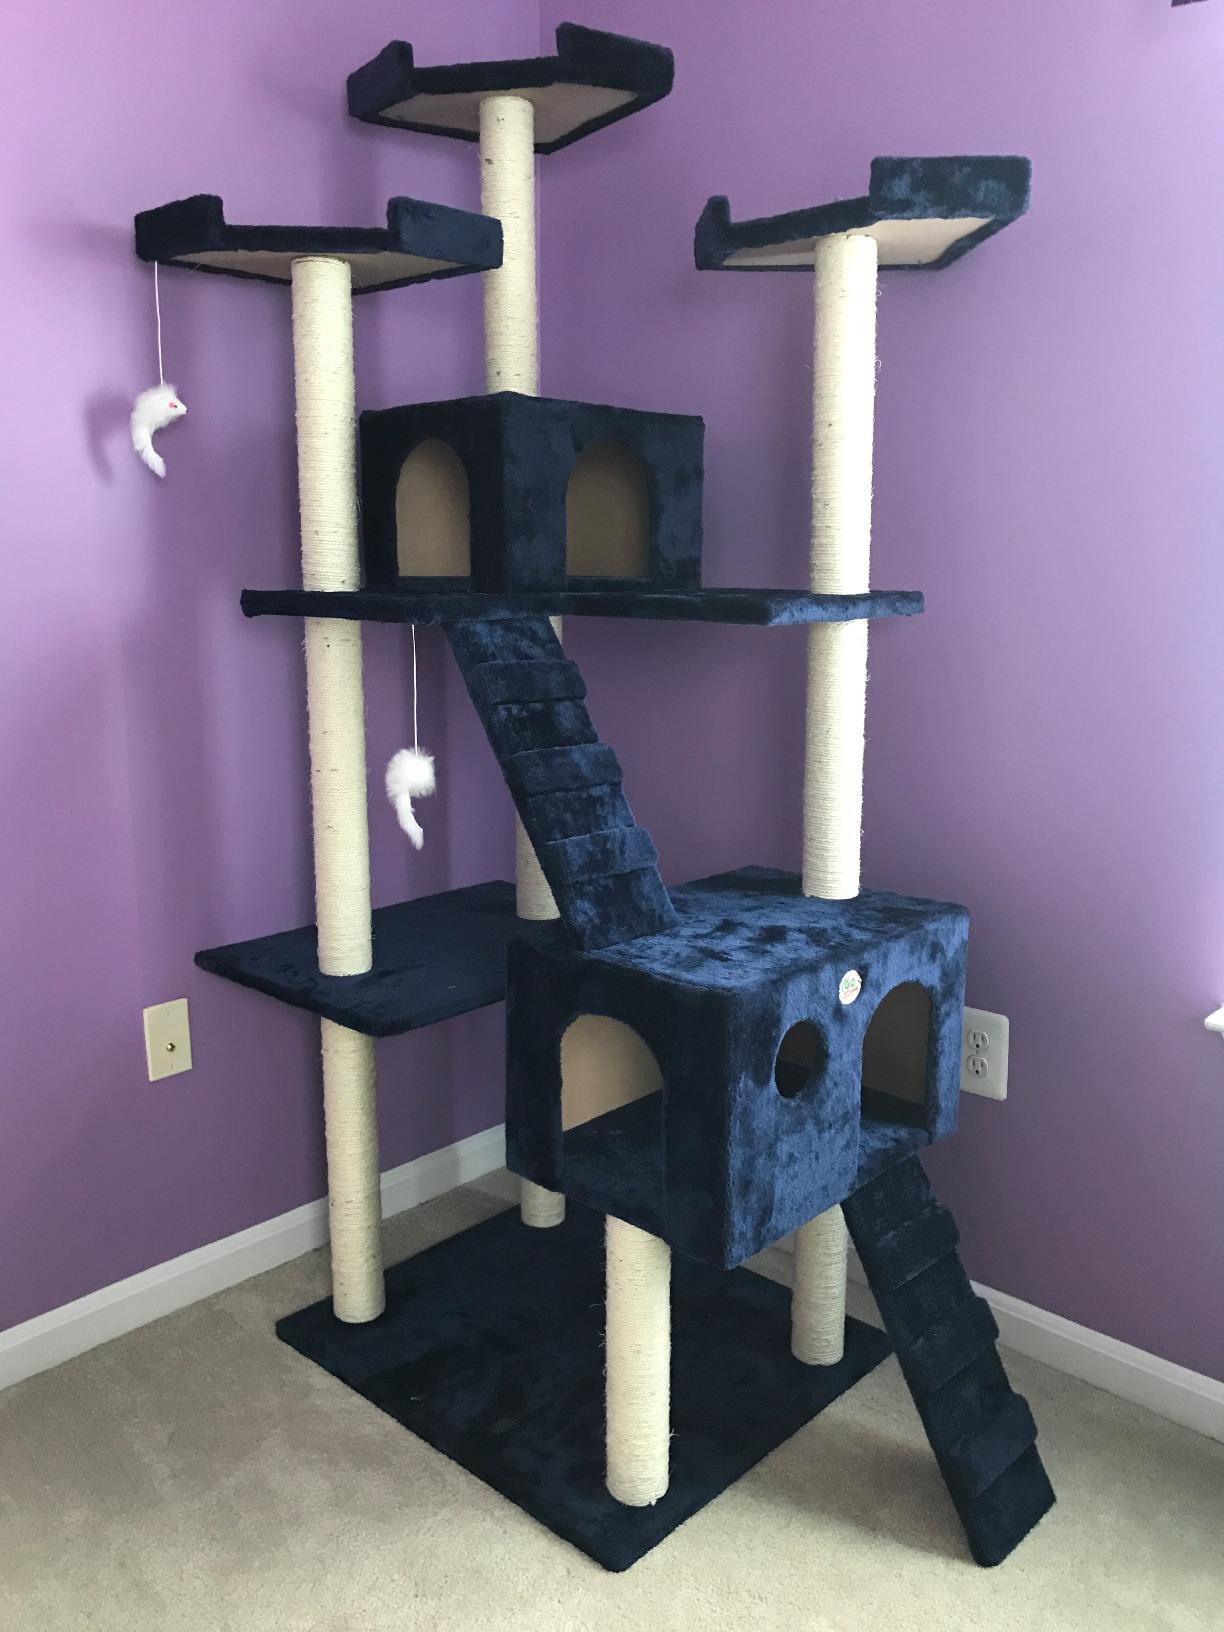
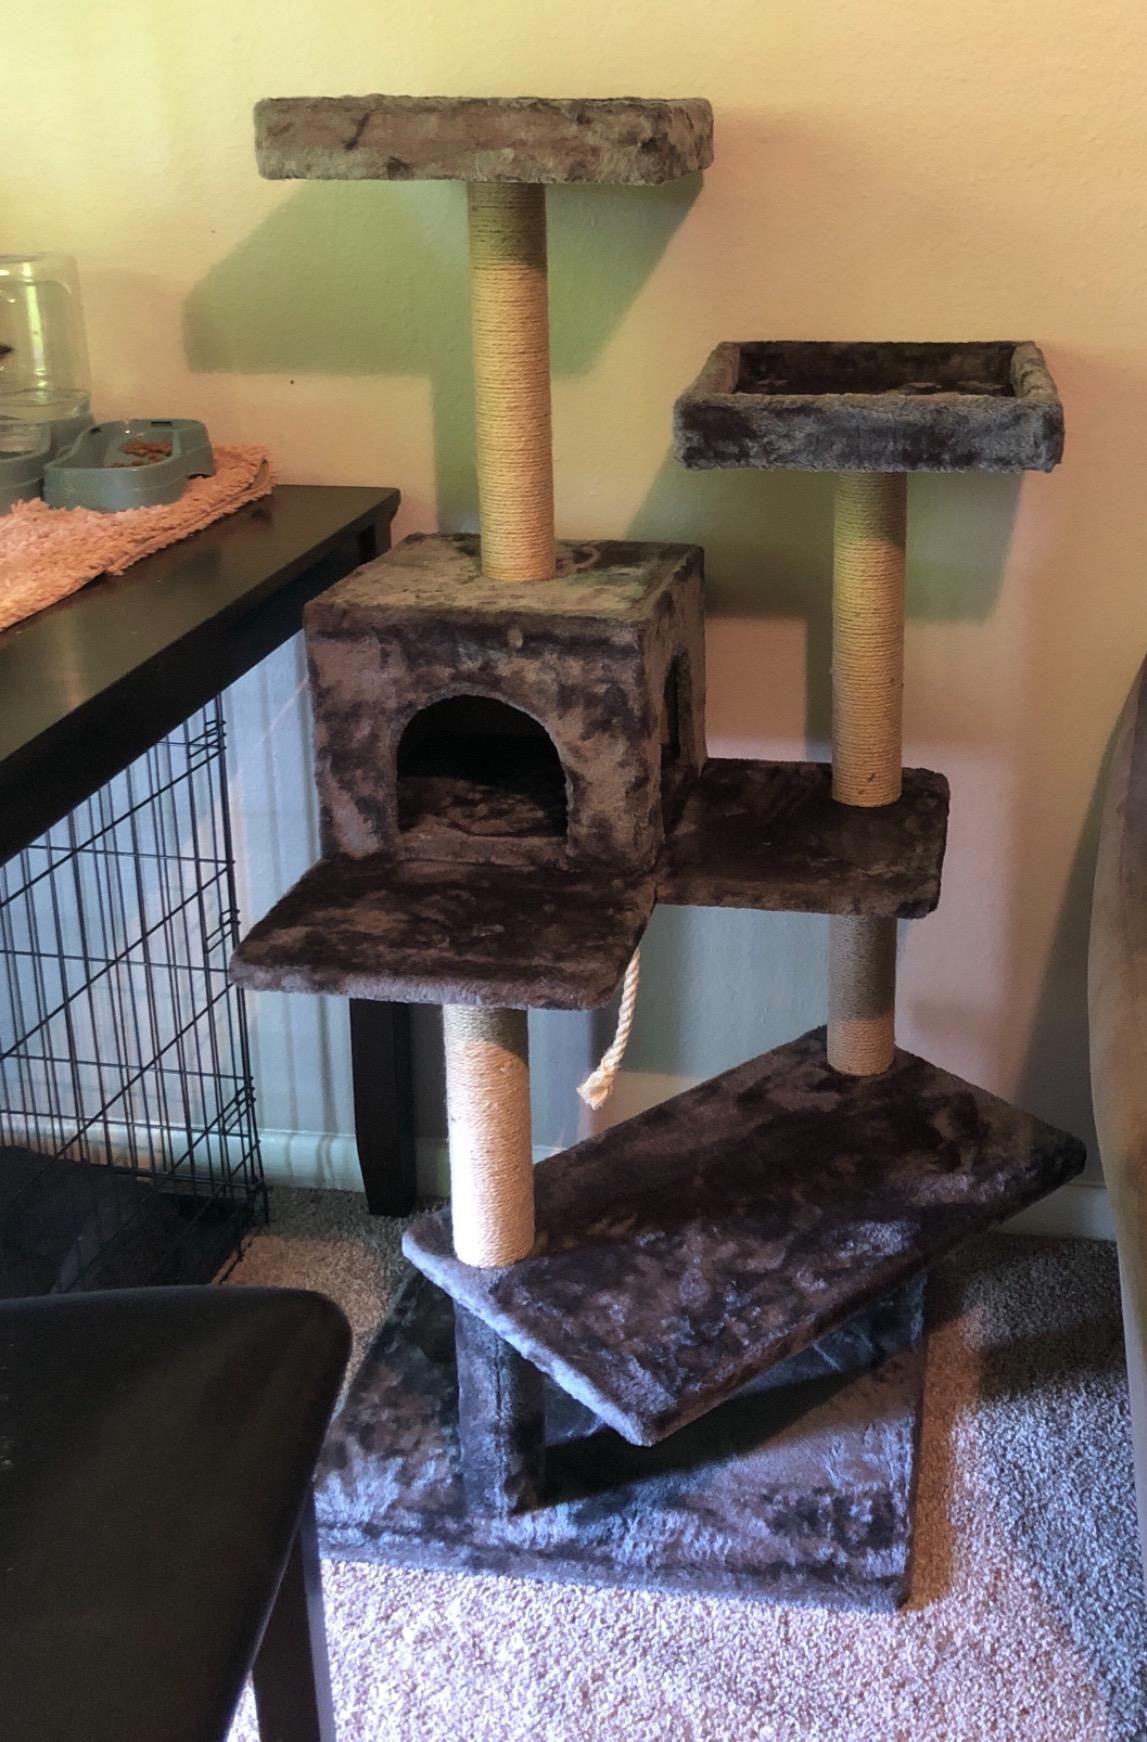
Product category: items_cat tree
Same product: no